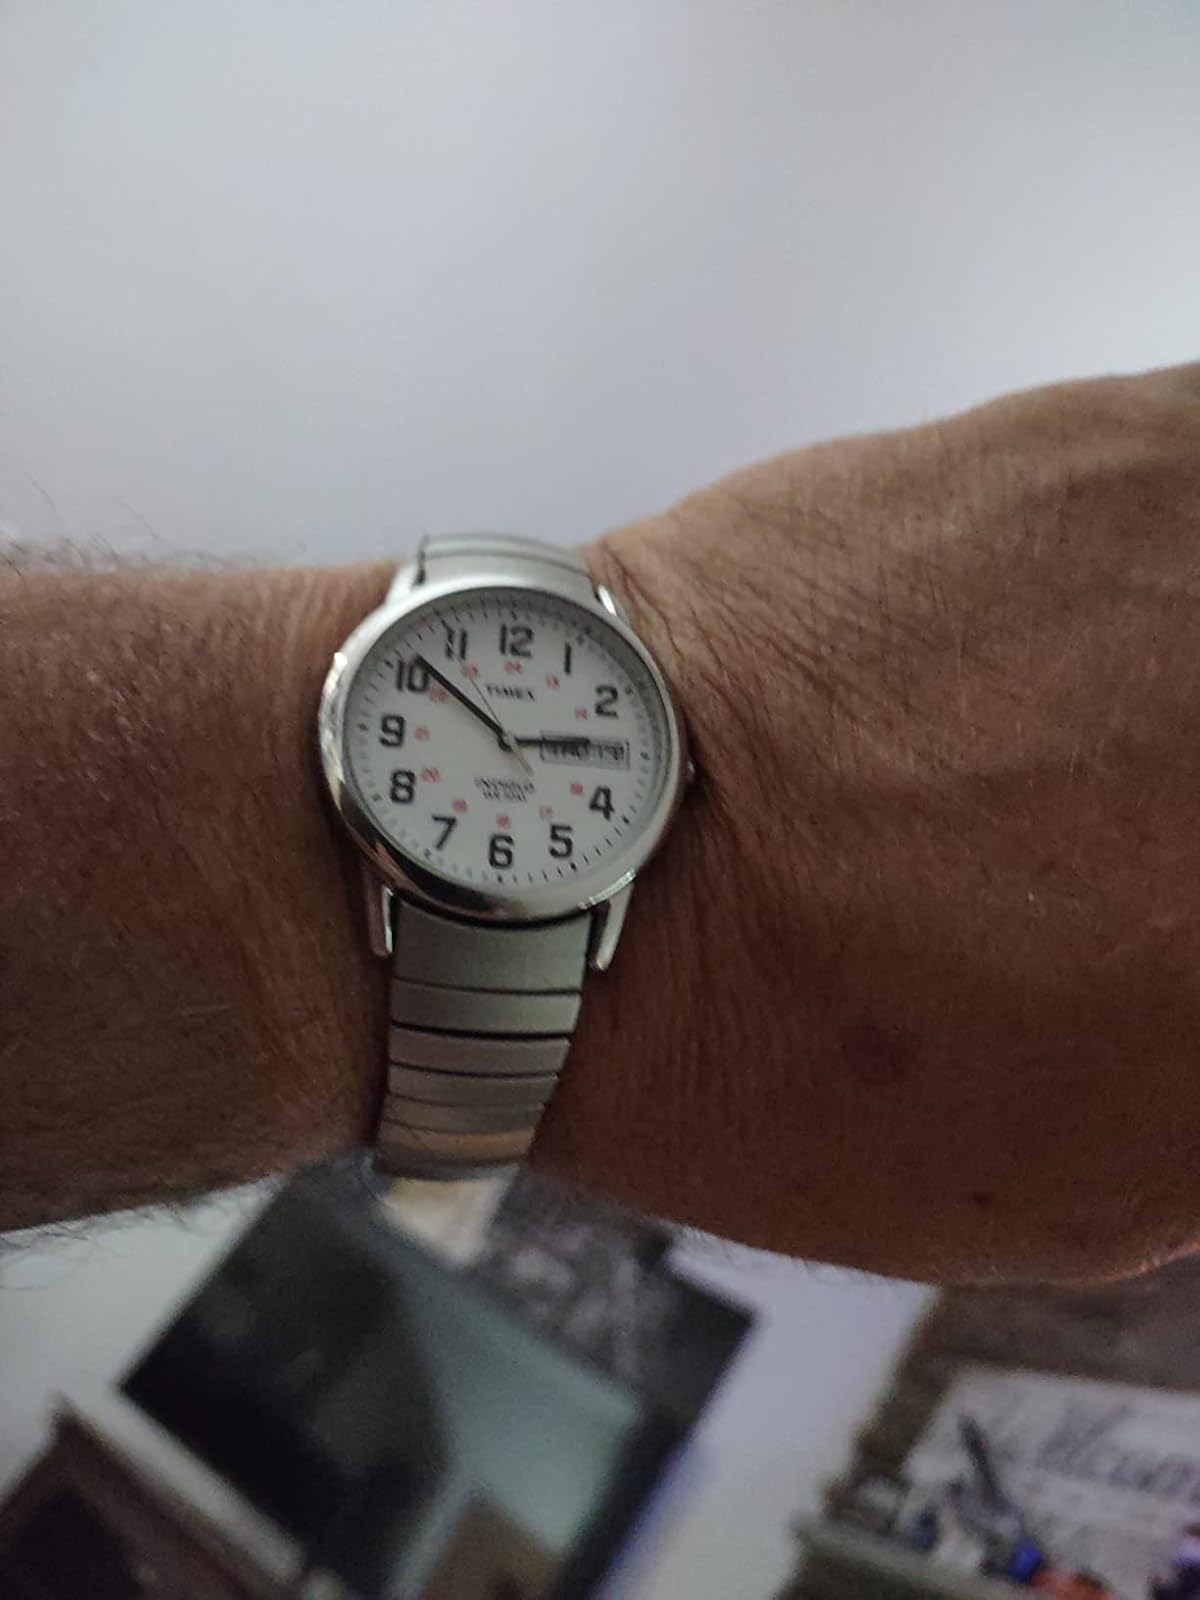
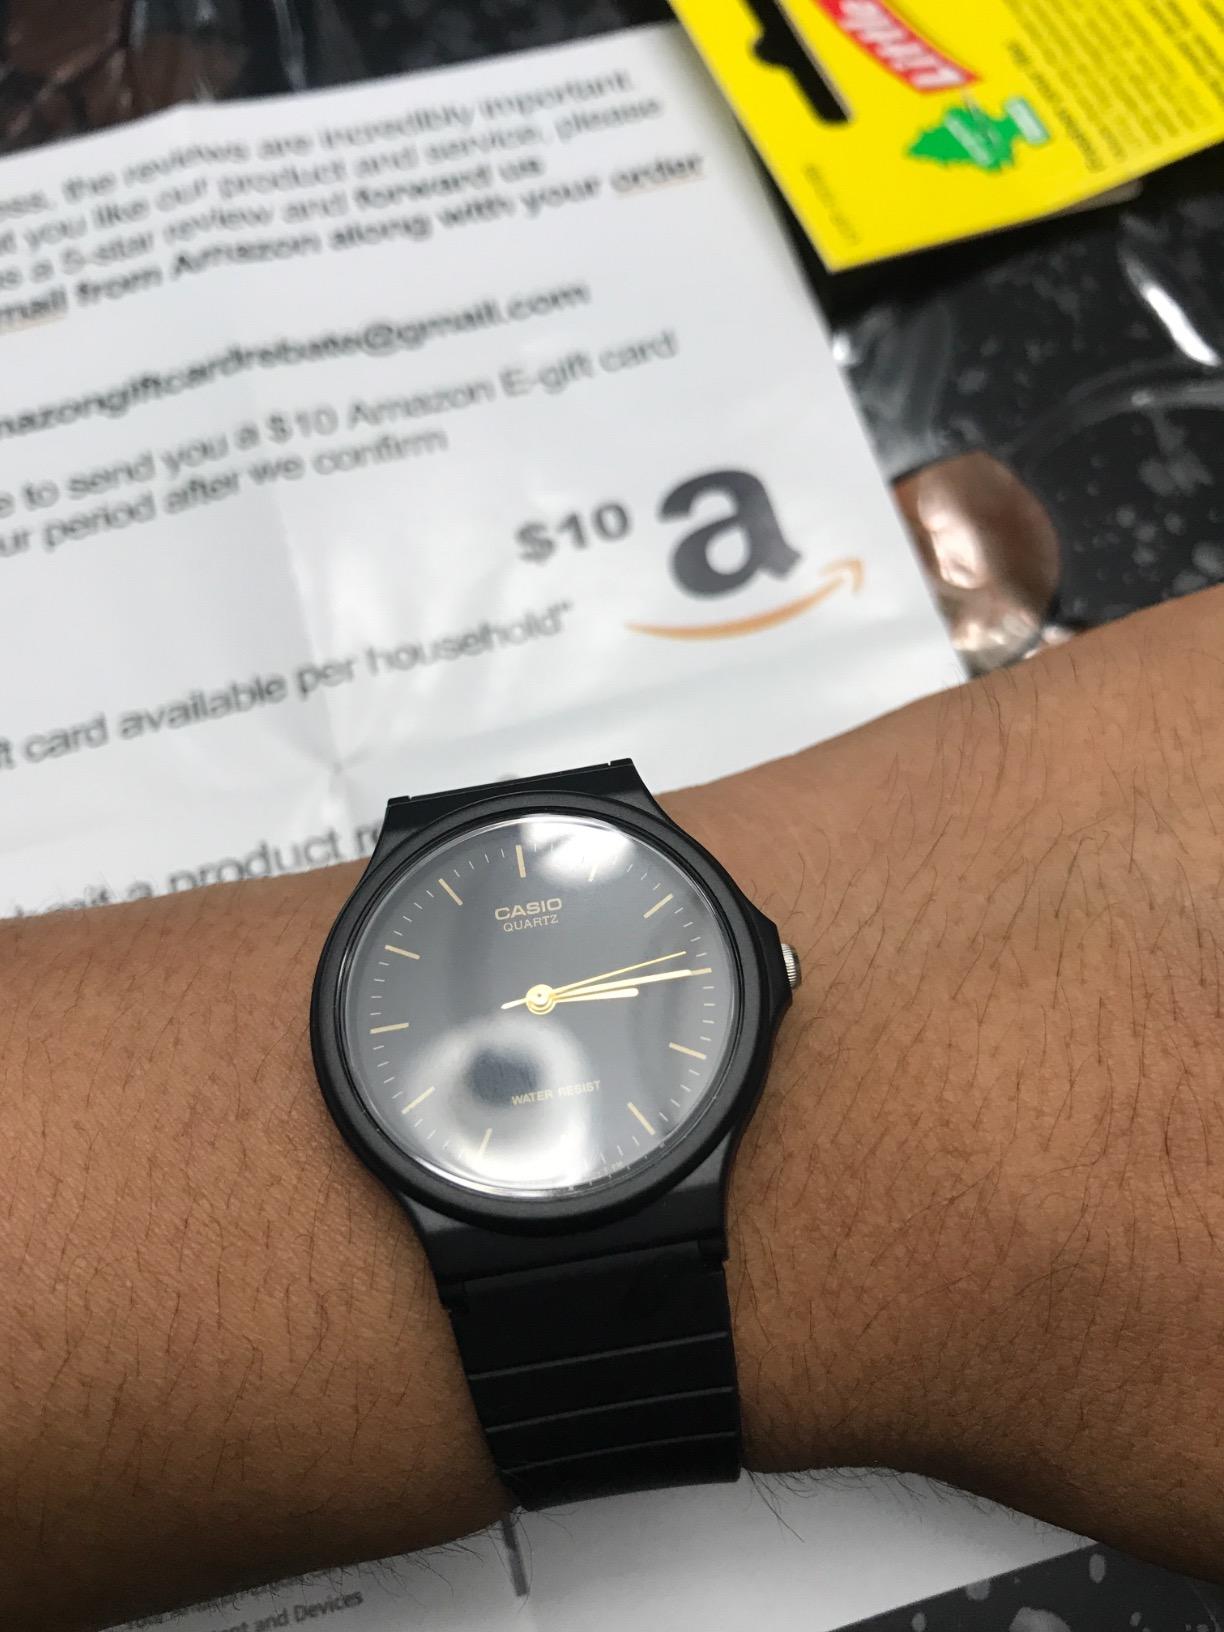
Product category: accessories_watch
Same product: no